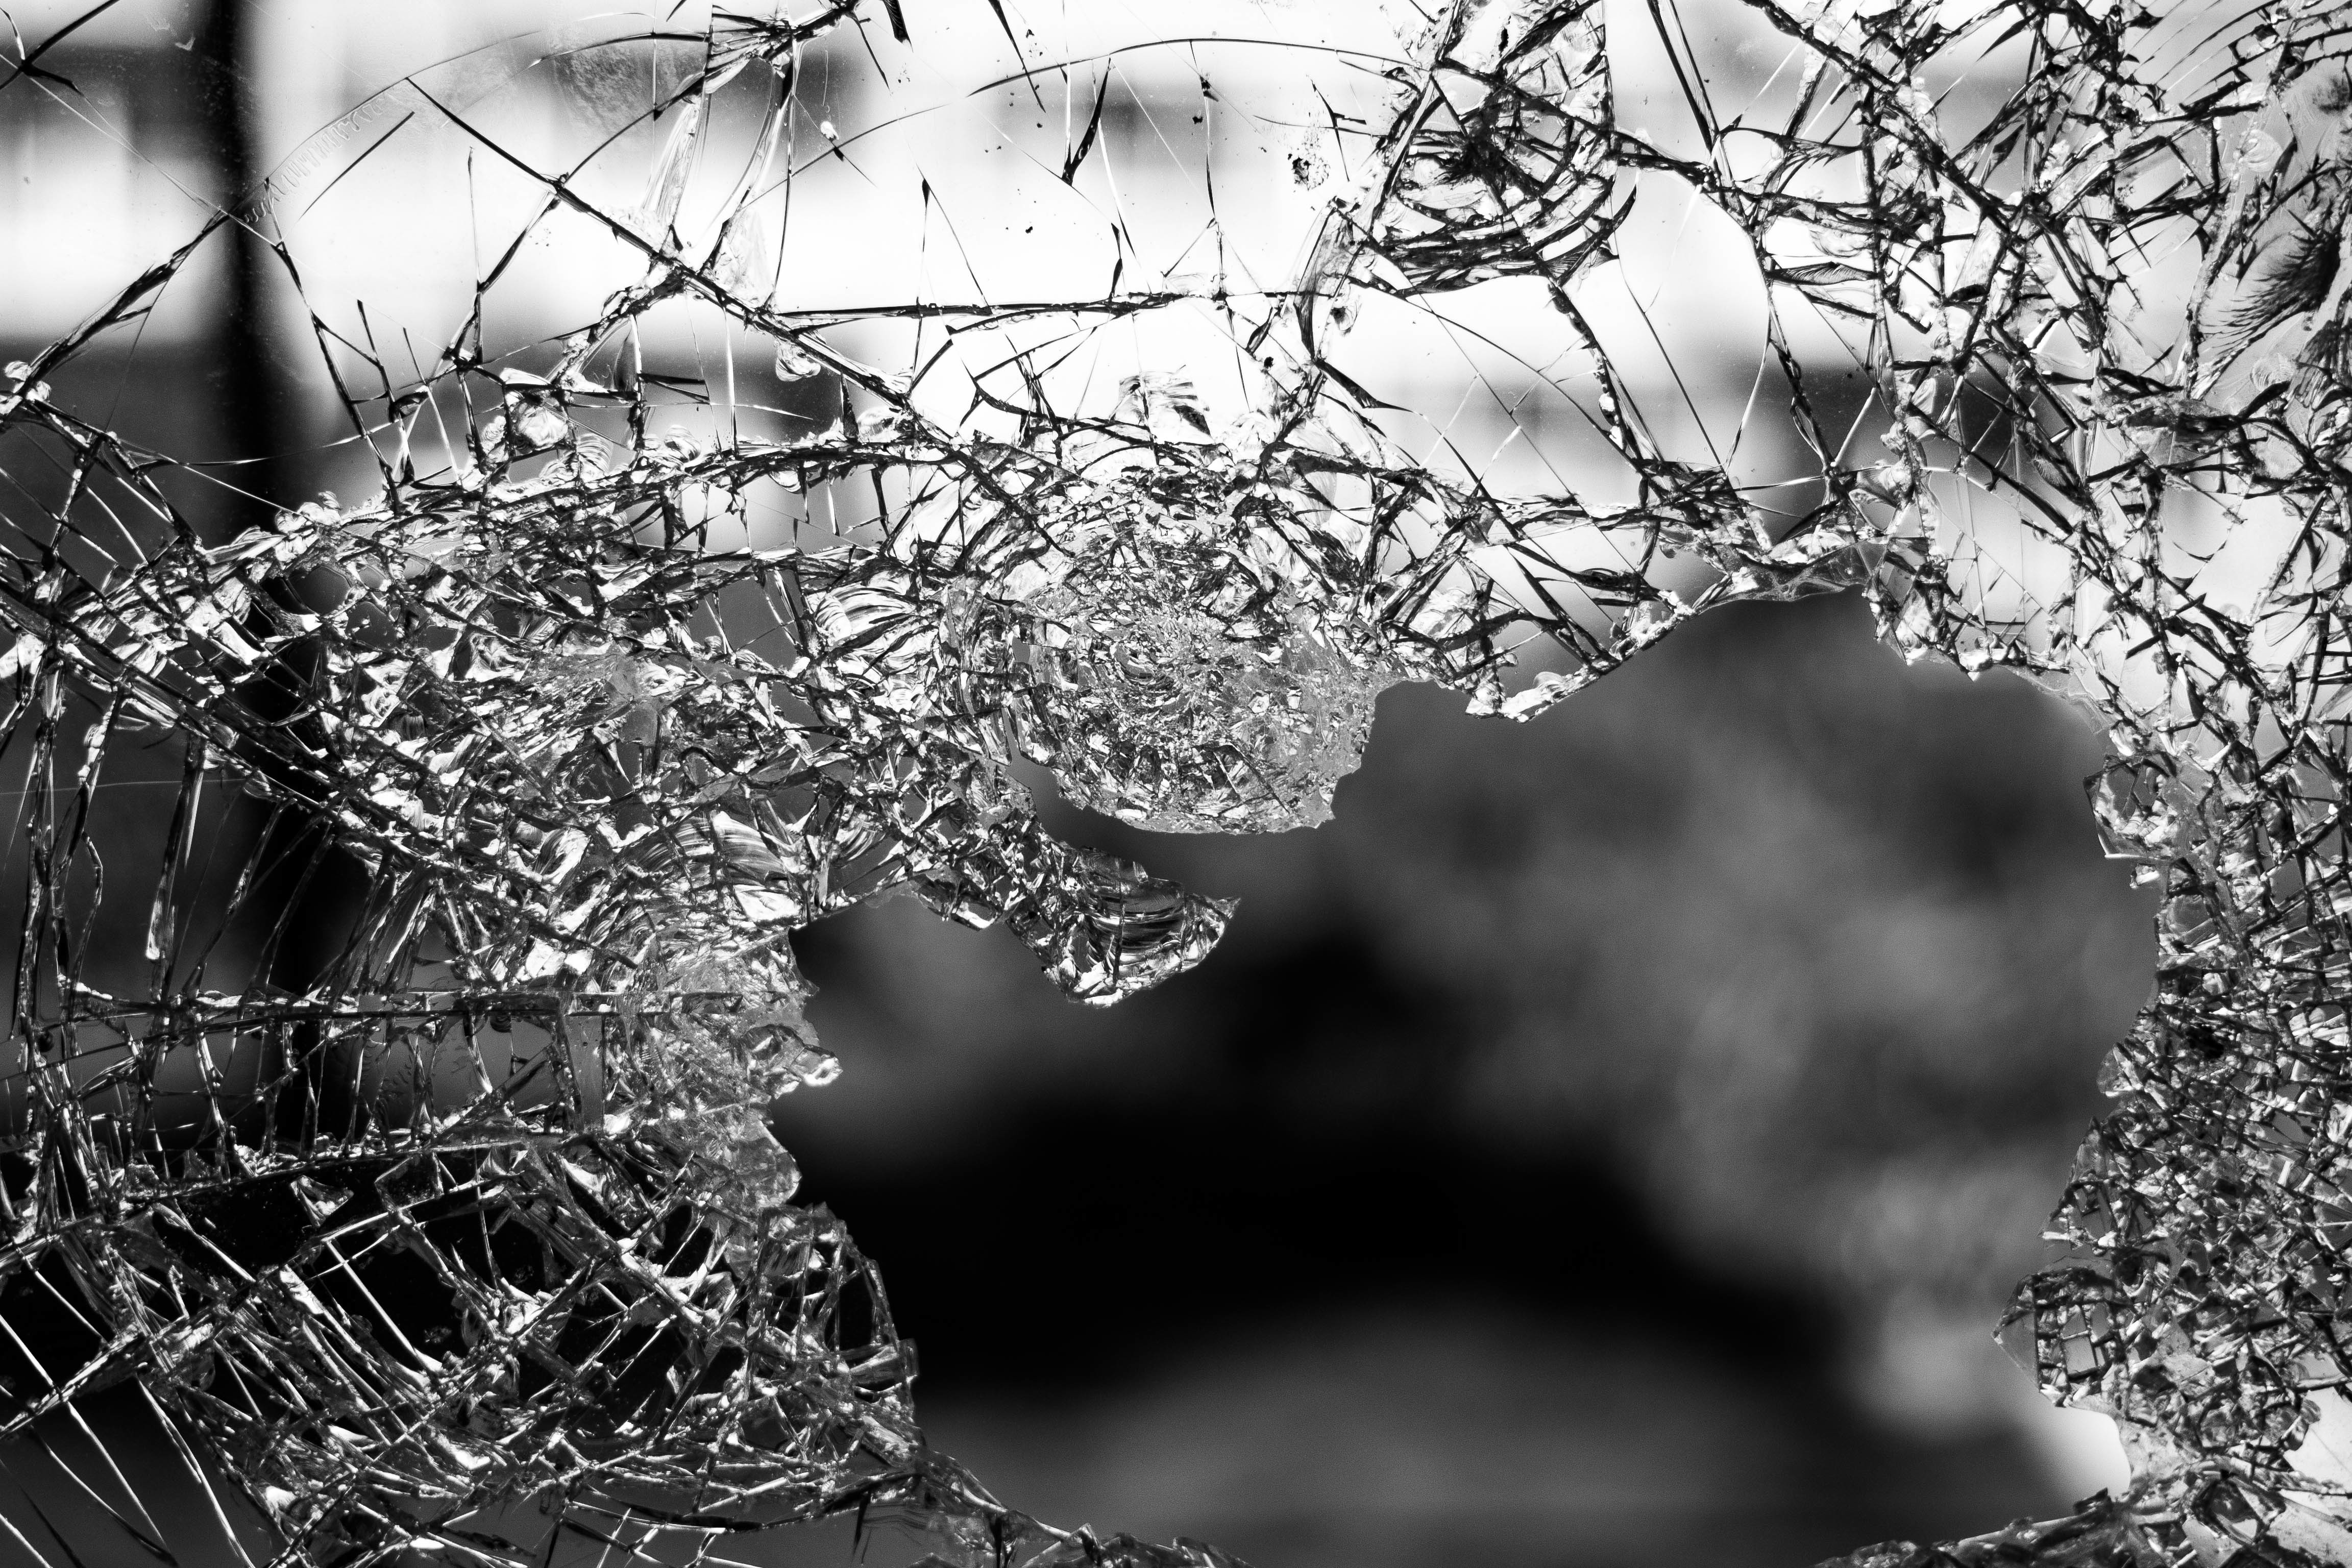
tree, water, nature, branch, winter, black and white, photography, leaf, hole, flower, glass, frost, broken, black, monochrome, season, shatter, smashed, twig, spider web, close up, freezing, macro photography, monochrome photography